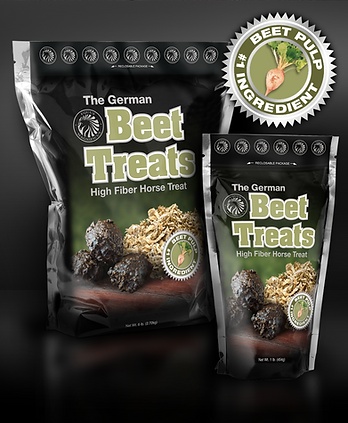
German Beet Treats
German Beet Treats High Fiber Horse Treat with Beet Pulp, the #1 ingredient. German Beet Treats are a perfect addition to your horse's regular diet and no soaking is required; feed them right out of the bag. These muffins are dry and firm. Available in 1 or 6 Pounds Stand-up Ziploc Pouch Elegant front for in-store display Ziploc® closure for resealing 1lb #1003001 6lb #1003006 "Unbeetable" Health Benefits Beet Pulp Advantages * " Super Fiber " due to its high digestibility and ease of fermentation * Supports horse's digestive system * High in Calories (same as oats or about a third higher than grass hay) * Excellent winter treat Guaranteed Analysis min 8.89% crude protein, min 1.99% crude fat, max 10.5% crude fiber, max 11.7% moisture, max 7.42% ash
Brand: The Epic Animal
Category: Sporting Goods > Outdoor Recreation > Equestrian > Horse Care > Horse Treats